Rowing at the 1900 Summer Olympics – Men's coxed pair

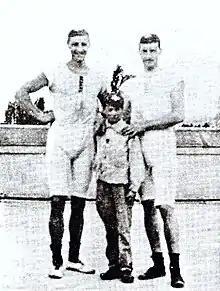
François Brandt (left), Roelof Klein and their coxswain, an unknown French boy, after the coxed pair final at the 1900 Olympics

In the semifinals, the Dutch team had been coxed by Hermanus Brockmann, who weighed 60 kg. They saw that the French teams made use of young light-weighted boys of about 25 kg, and decided to switch coxswains to reduce weight, recruiting a young Parisian boy for the job. In the final, the Dutch team took the lead from the start. In the end, the French team came very close, but the Dutch team won a tight race with the French boat sent by the Marne society.